Denise Alexander

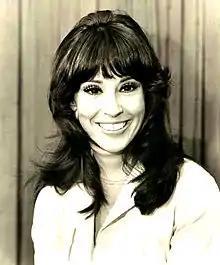
Alexander in 1973

Denise Alexander (November 11, 1939 – March 5, 2025) was an American actress best known for her role as Lesley Webber on "General Hospital", a role she originally played from 1973 to 1984 (contract), 1996 to 2009, and a guest stint in 2013, in honor of the show's 50th anniversary. Alexander returned to "General Hospital" for two other guest appearances in December 2017 and April 2019, the latter to commemorate the 56th anniversary of the show. She then reappeared in early 2021.